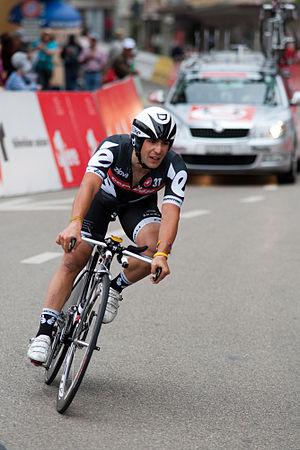
Davide Appollonio pendant la 3e étape du Tour de Romandie 2010.